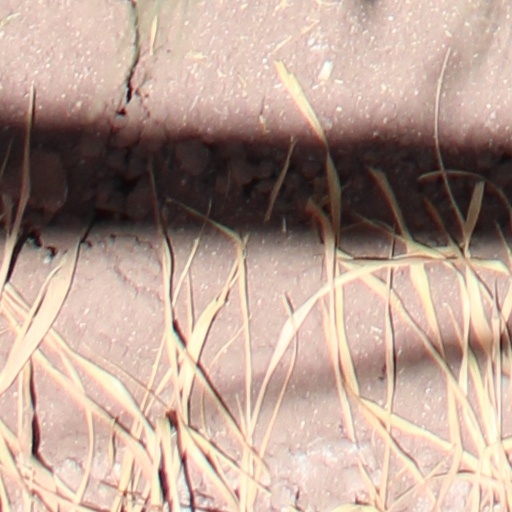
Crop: wheat